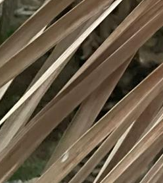
Label: Magnesium Deficiency